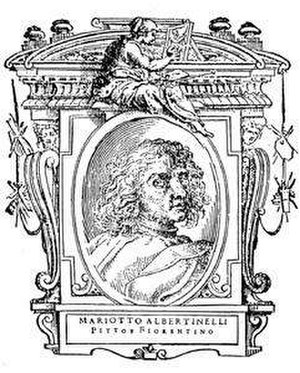
Mariotto Albertinelli
Mariotto Albertinelli var en italiensk maler.